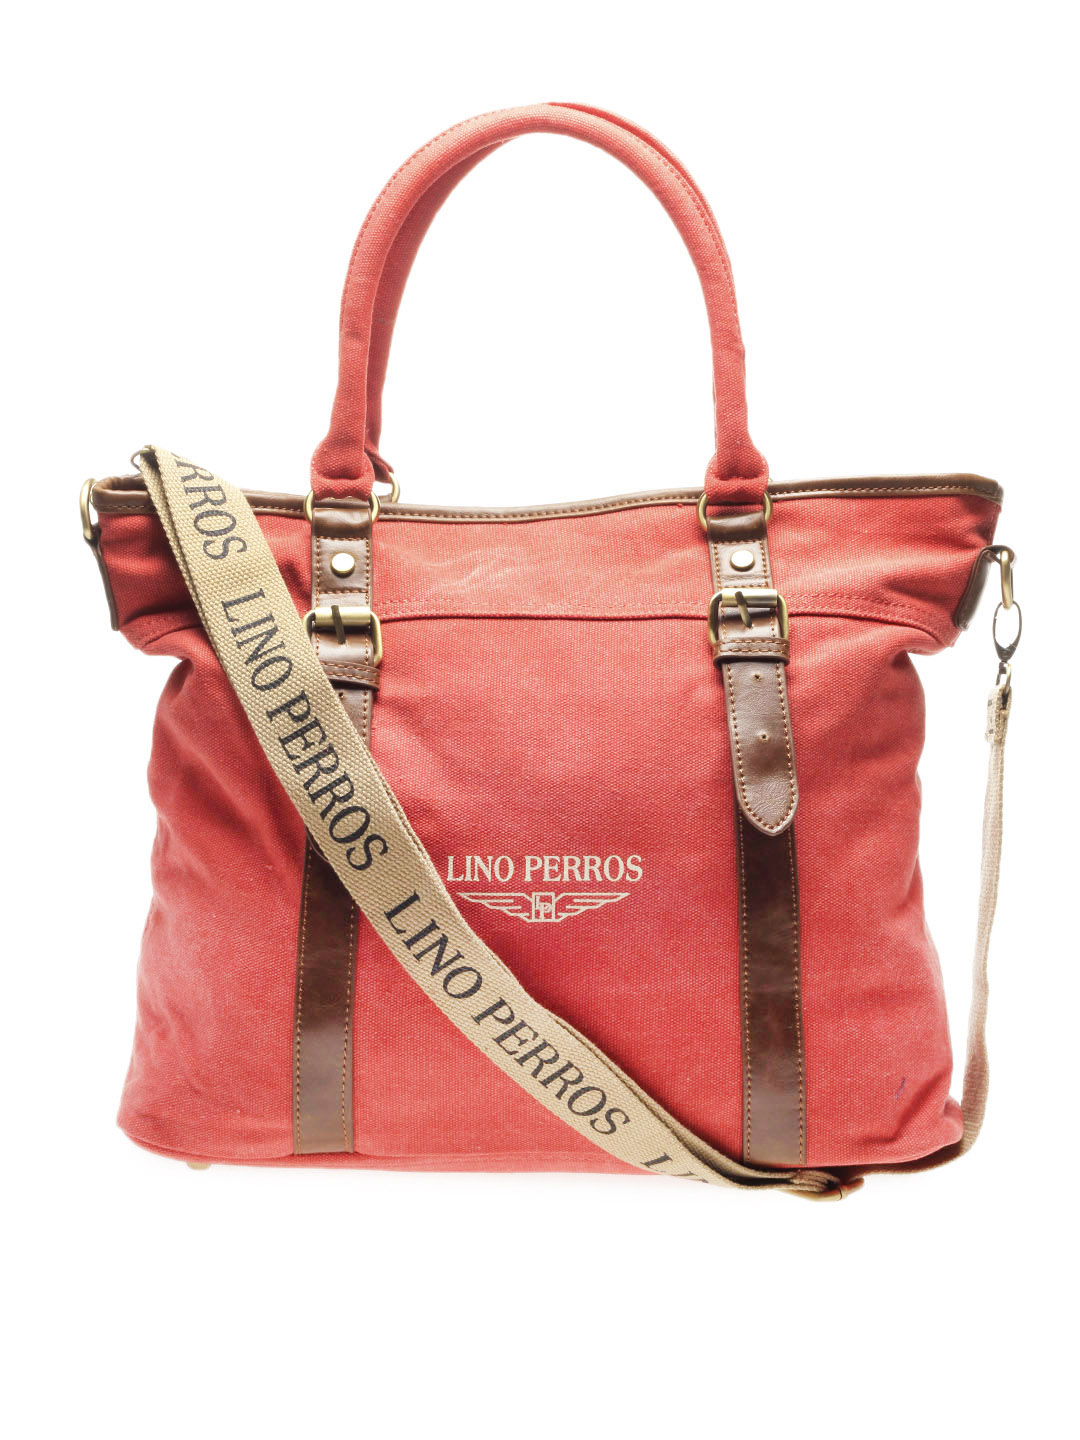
Lino Perros Women Red Handbag
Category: Accessories / Bags / Handbags
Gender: Women
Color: Red
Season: Summer 2012
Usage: Casual